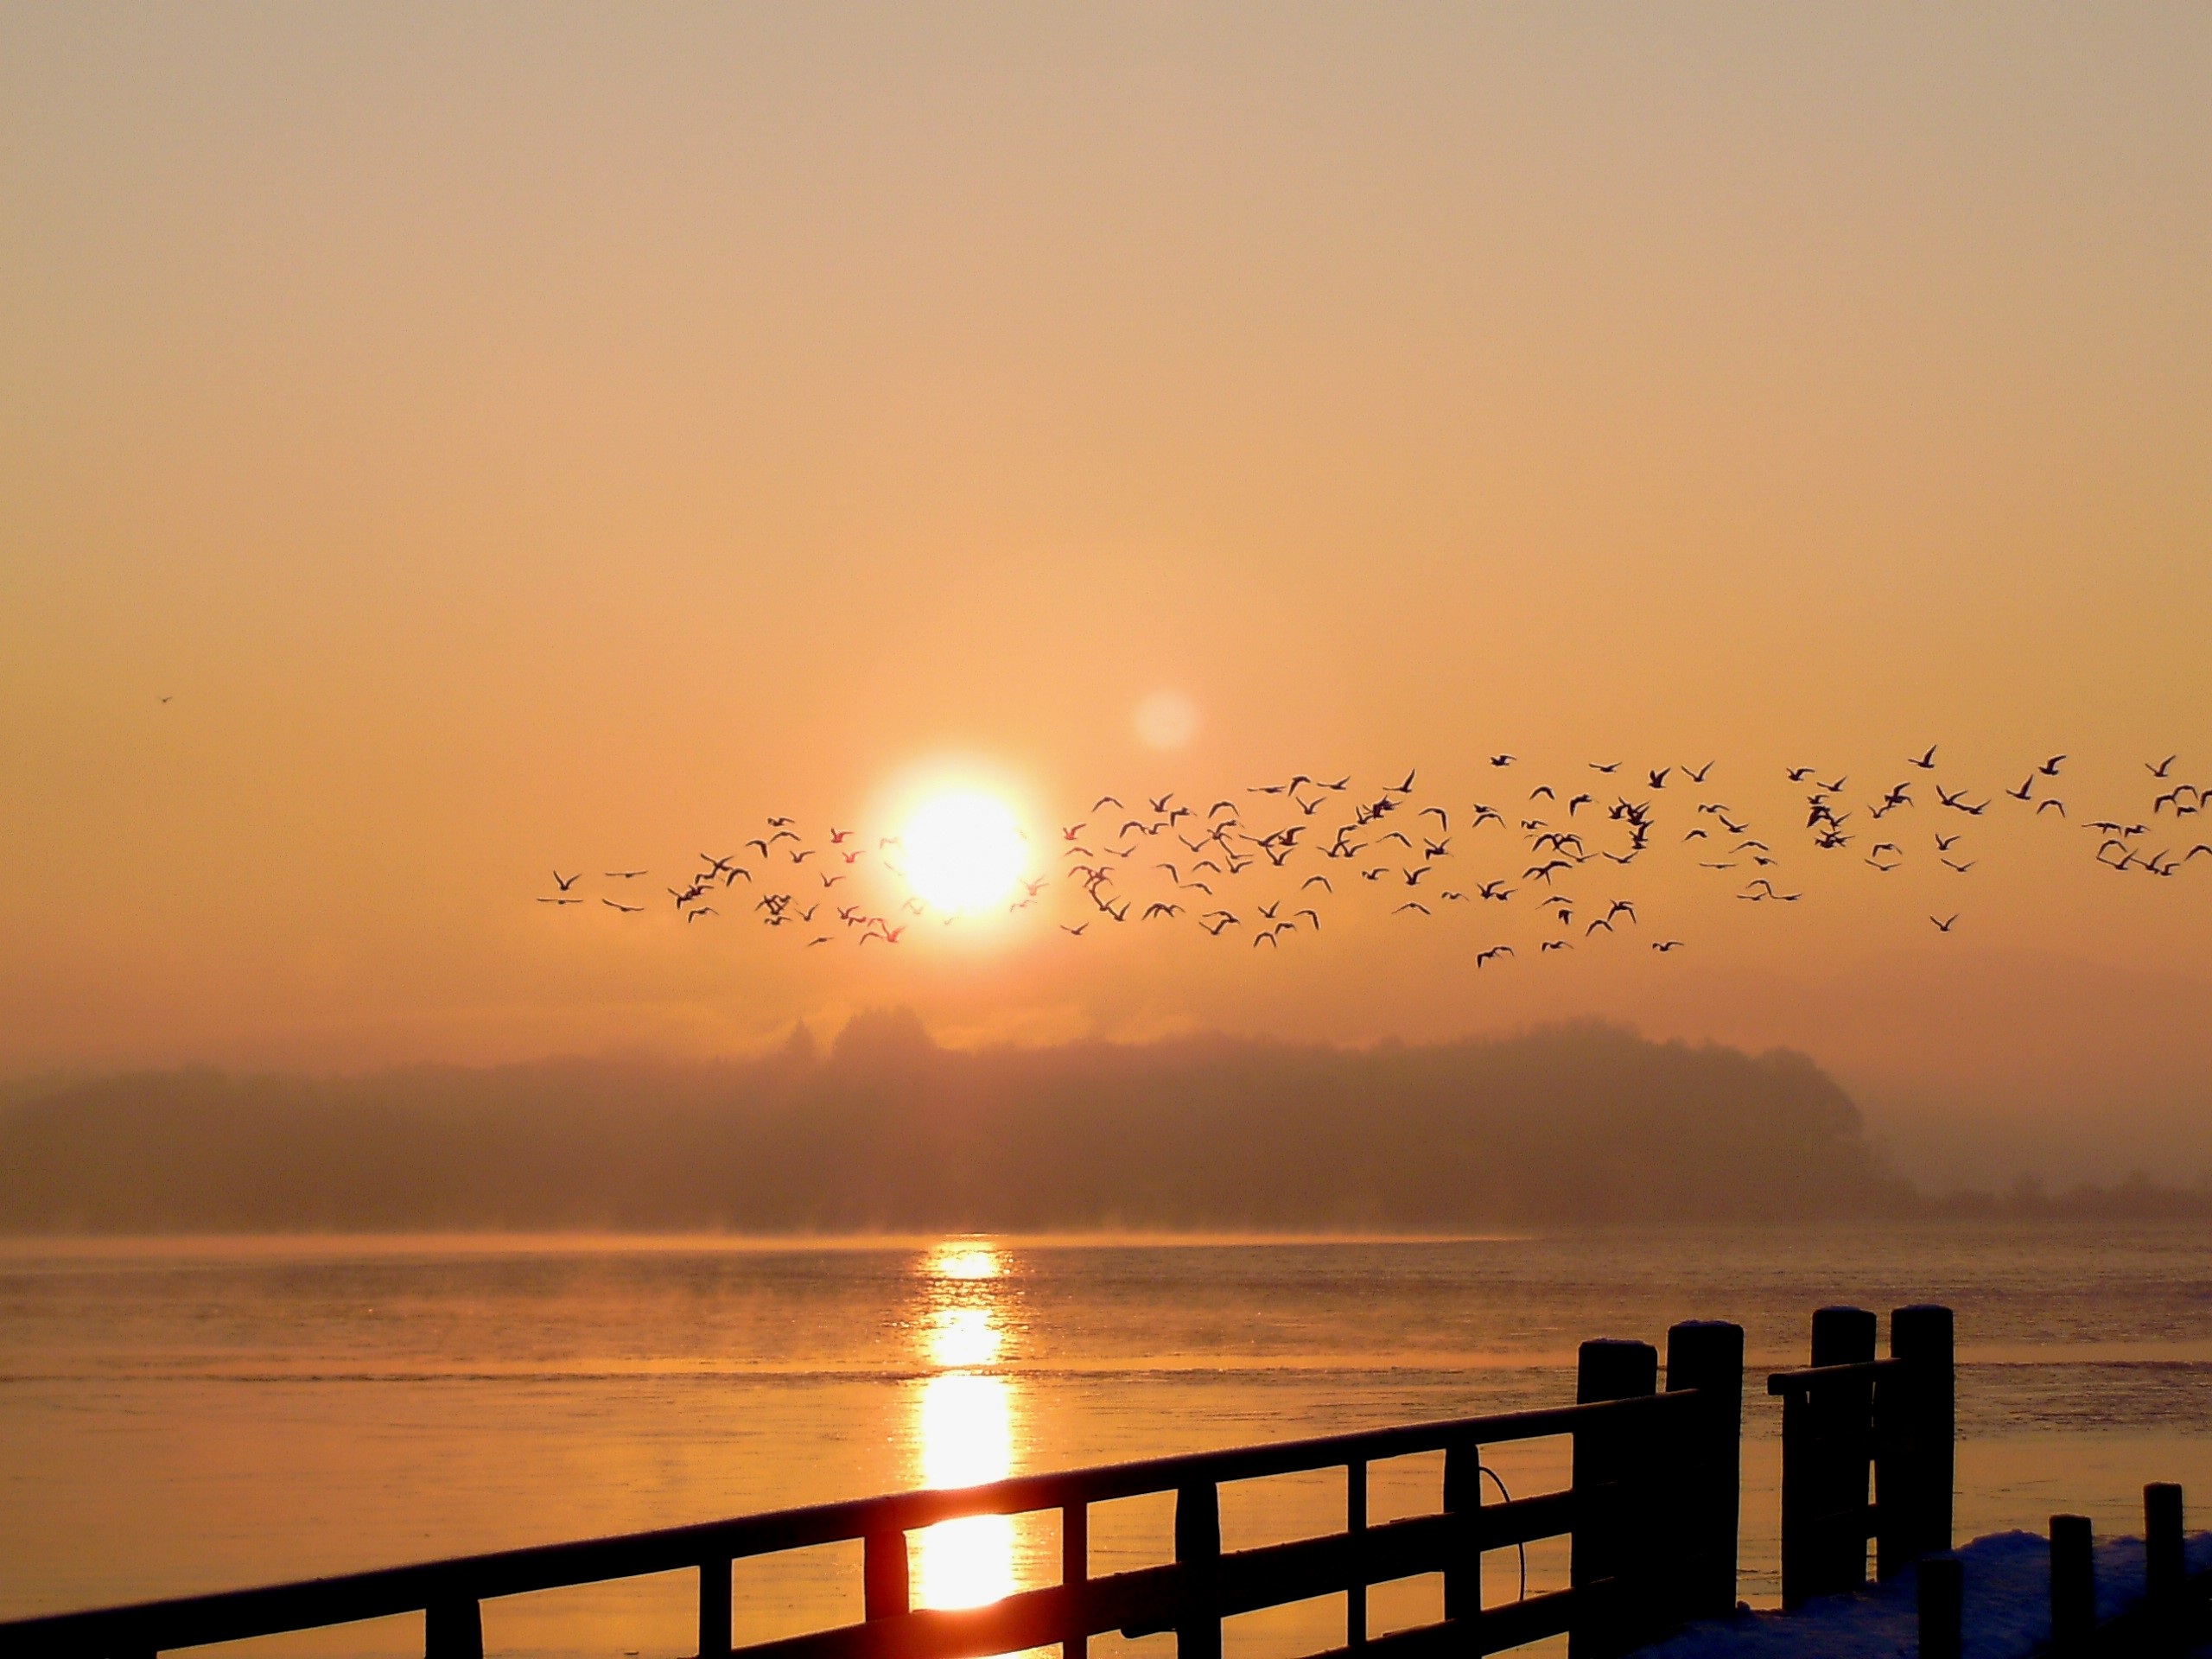
beach, sea, coast, nature, ocean, horizon, sun, sunrise, sunset, sunlight, morning, lake, dawn, dusk, evening, mood, morgenstimmung, afterglow, morgenrot, chiemsee, atmospheric phenomenon